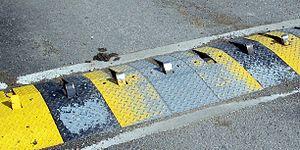
L'accident d'un deux-roues motorisé est l'événement fortuit ayant lieu sur un réseau routier, impliquant un véhicule motorisé relié au sol par deux roues, et pouvant entraîner des dommages pour son conducteur et ses éventuels passagers ou toute autre personne impliquée dans cet événement. Pour les deux-roues non motorisés y compris les vélos à assistance électrique, on parle d'accident de vélo.